Diocese of Armagh (Church of Ireland)

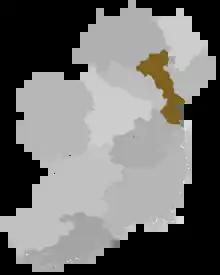
Diocese highlighted within Ireland

The Diocese of Armagh is the metropolitan diocese of the ecclesiastical province of Armagh, the Church of Ireland province that covers the northern half (approximately) of the island of Ireland. The diocese mainly covers counties Louth, Tyrone and Armagh, and parts of Down. The diocesan bishop is also the Archbishop of Armagh, the archbishop of the province, and the Primate of All Ireland. The Archbishop has his seat in St Patrick's Cathedral in the town of Armagh.